Ack van Rooyen

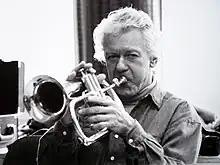
Van Rooyen in 1995

Ack van Rooyen (1 January 1930, The Hague – 18 November 2021) was a Dutch jazz trumpeter and flugelhornist. He was the brother of Jerry van Rooyen.